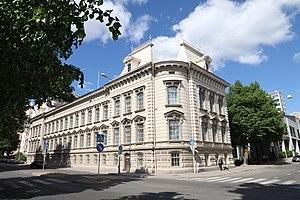
La rue du château est une des rues du plan hippodamien du centre de Turku en Finlande.